Scuba Diving International

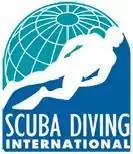

Scuba Diving International (SDI) is a Scuba training and certification agency. It is the recreational arm of Technical Diving International, a technical diver training organization.